Calusa

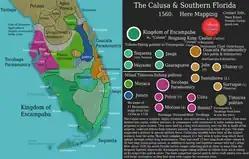
Calusa Kingdom/Paramountcy around the time of contact in 1560

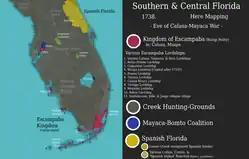
Calusa Kingdom/Paramountcy as a rump state in 1738

The first recorded contact between the Calusa and Europeans was in 1513, when Juan Ponce de León landed on the west coast of Florida in May, probably at the mouth of the Caloosahatchee River, after his earlier discovery of Florida in April. The Calusa knew of the Spanish before this landing, however, as they had taken in Native American refugees from the Spanish subjugation of Cuba. The Spanish careened one of their ships, and Calusas offered to trade with them. After 10 days, a man who spoke Spanish approached Ponce de León's ships with a request to wait for the arrival of the Calusa chief. Soon, 20 war canoes attacked the Spanish, who drove off the Calusa, killing or capturing several of them. The next day, 80 "shielded" canoes attacked the Spanish ships, but the battle was inconclusive. The Spanish departed and returned to Puerto Rico. In 1517, Francisco Hernández de Córdoba landed in southwest Florida on his return voyage from the Yucatán. He was also attacked by the Calusa. In 1521, Ponce de León returned to southwest Florida to plant a colony, but the Calusa drove the Spanish out, mortally wounding Ponce de León.